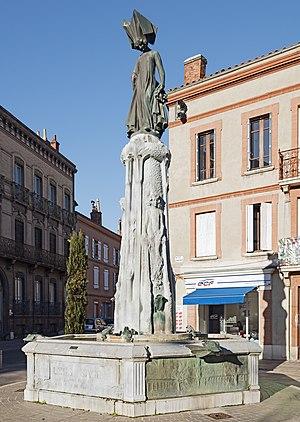
Cet article recense les immeubles protégés au titre des monuments historiques en 2019, en France..
Le quartier des Chalets ou Chalets-Concorde est un quartier de Toulouse, situé à immédiate proximité du centre historique. Il est délimité par les boulevards de Strasbourg et d'Arcole, le canal du Midi, l'avenue Honoré-Serres à l'ouest et la rue Matabiau à l'est.
Cet article dresse la liste des fontaines protégées au titre des monuments historiques dans la région d’Occitanie.